Theo the Pipe Smoker

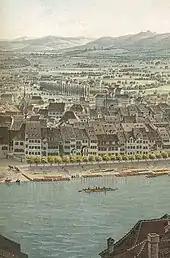
Basel's Rhine bank around 1842. Bender lived in the fifth house from the left, slightly set back. Pen-and-ink drawing by Anton Winterlin (detail).

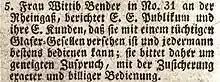
Notification of the widow Bender in the Avis-Blatt, one week after Christian Bender's death

Christian Friedrich Bender was born on 23 December 1783 in Bouxwiller in Lower Alsace. In October 1808 he was accepted into the ("Guild to the Sky") in Basel as a glazier on the basis of a settlement and trade permit. When and why he came to Basel is not known. On 30 September 1806 he married Sara Bauler, the daughter of a well-off master tailor. The Benders lived in a narrow two-story house at Rheingasse 21. At the time of Bender's death, five of the couple's nine children were still alive.